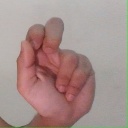
अक्षर: ढ